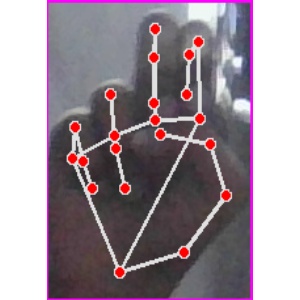
अक्षर: ह